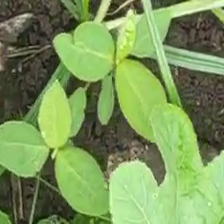
Weed species: Moti_dudhi(Euphorbia_geneculata_L)